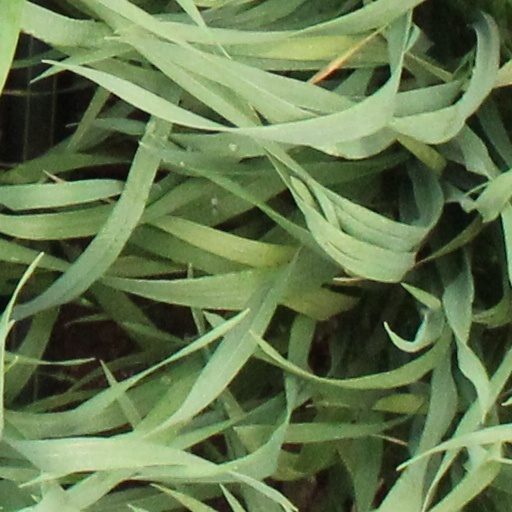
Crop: wheat